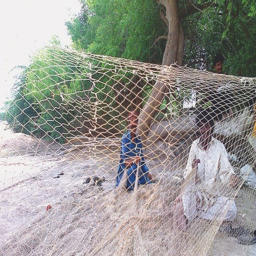
fishermen preparing their nets - photos by the writer